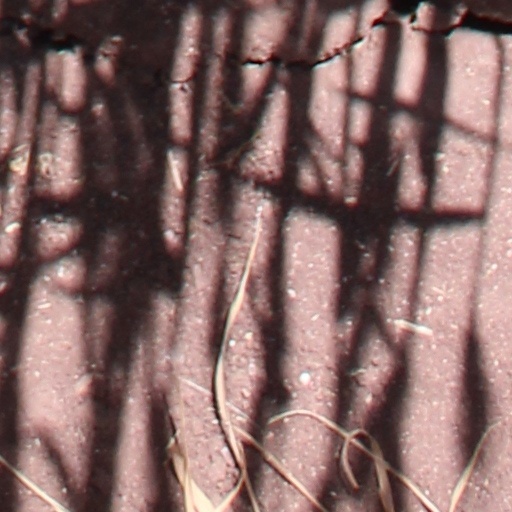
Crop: wheat